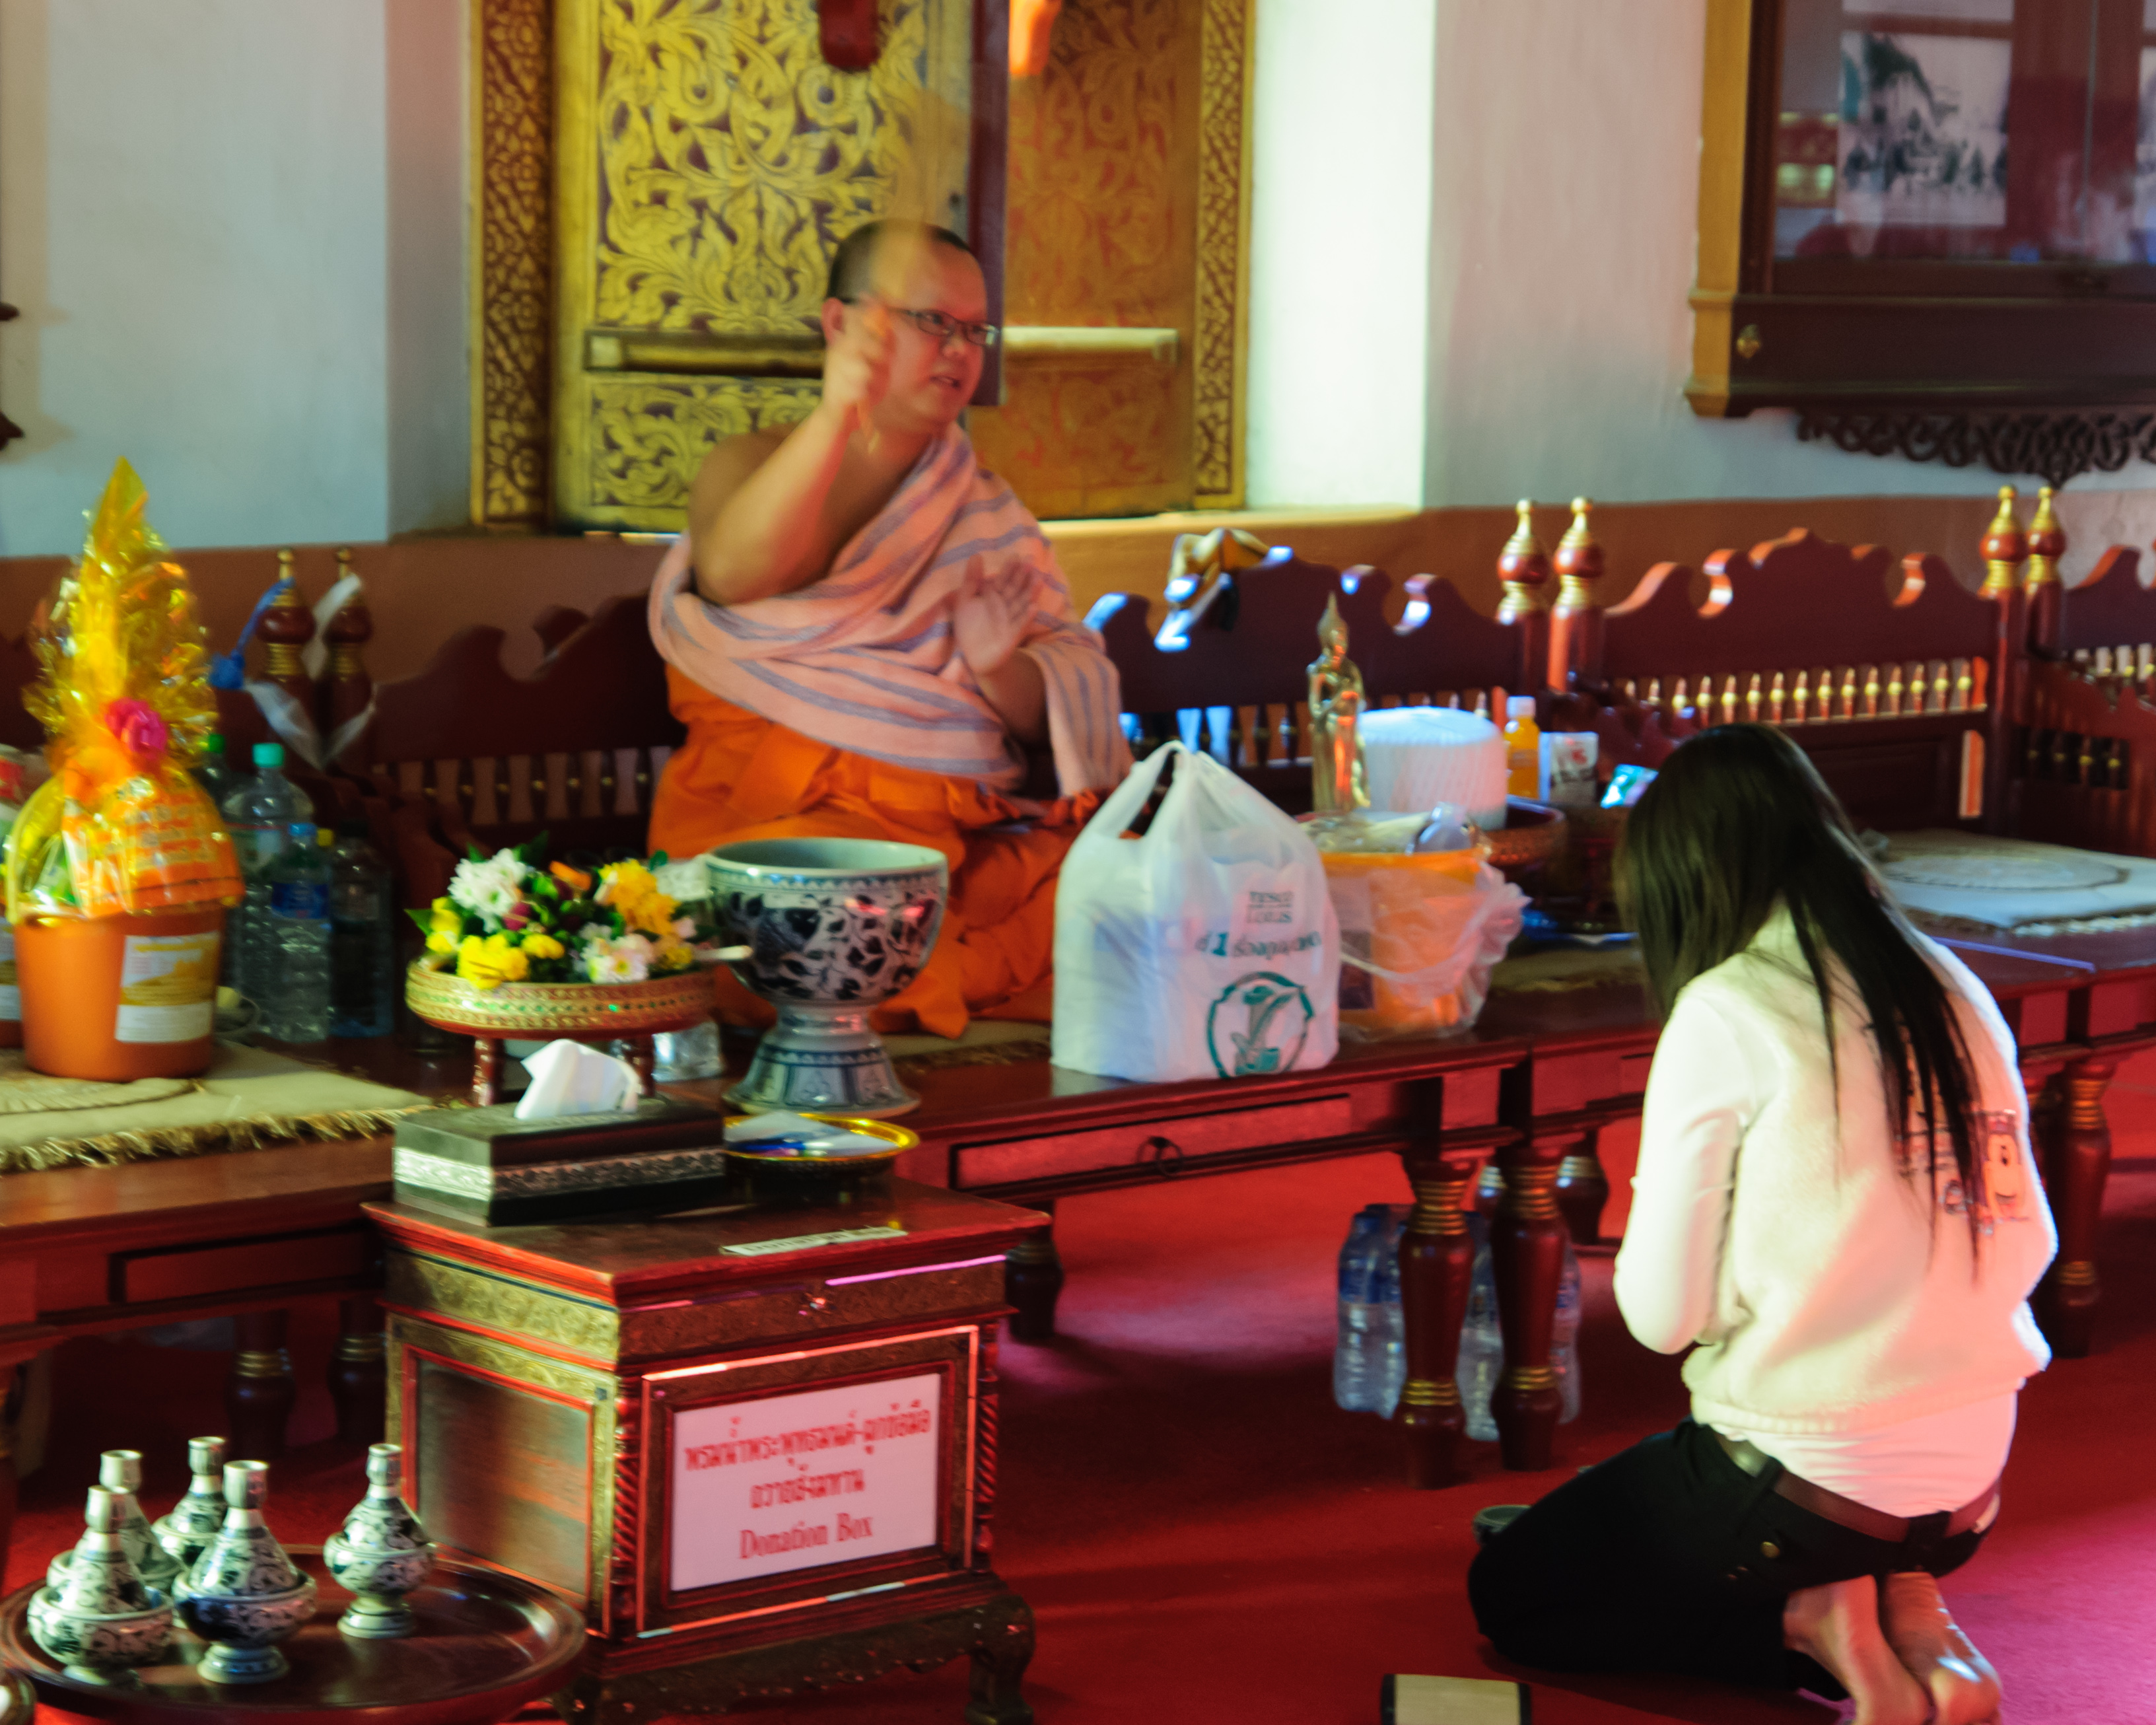
nikon, christmas, thailand, temple, d300, thailandia, chiangmai